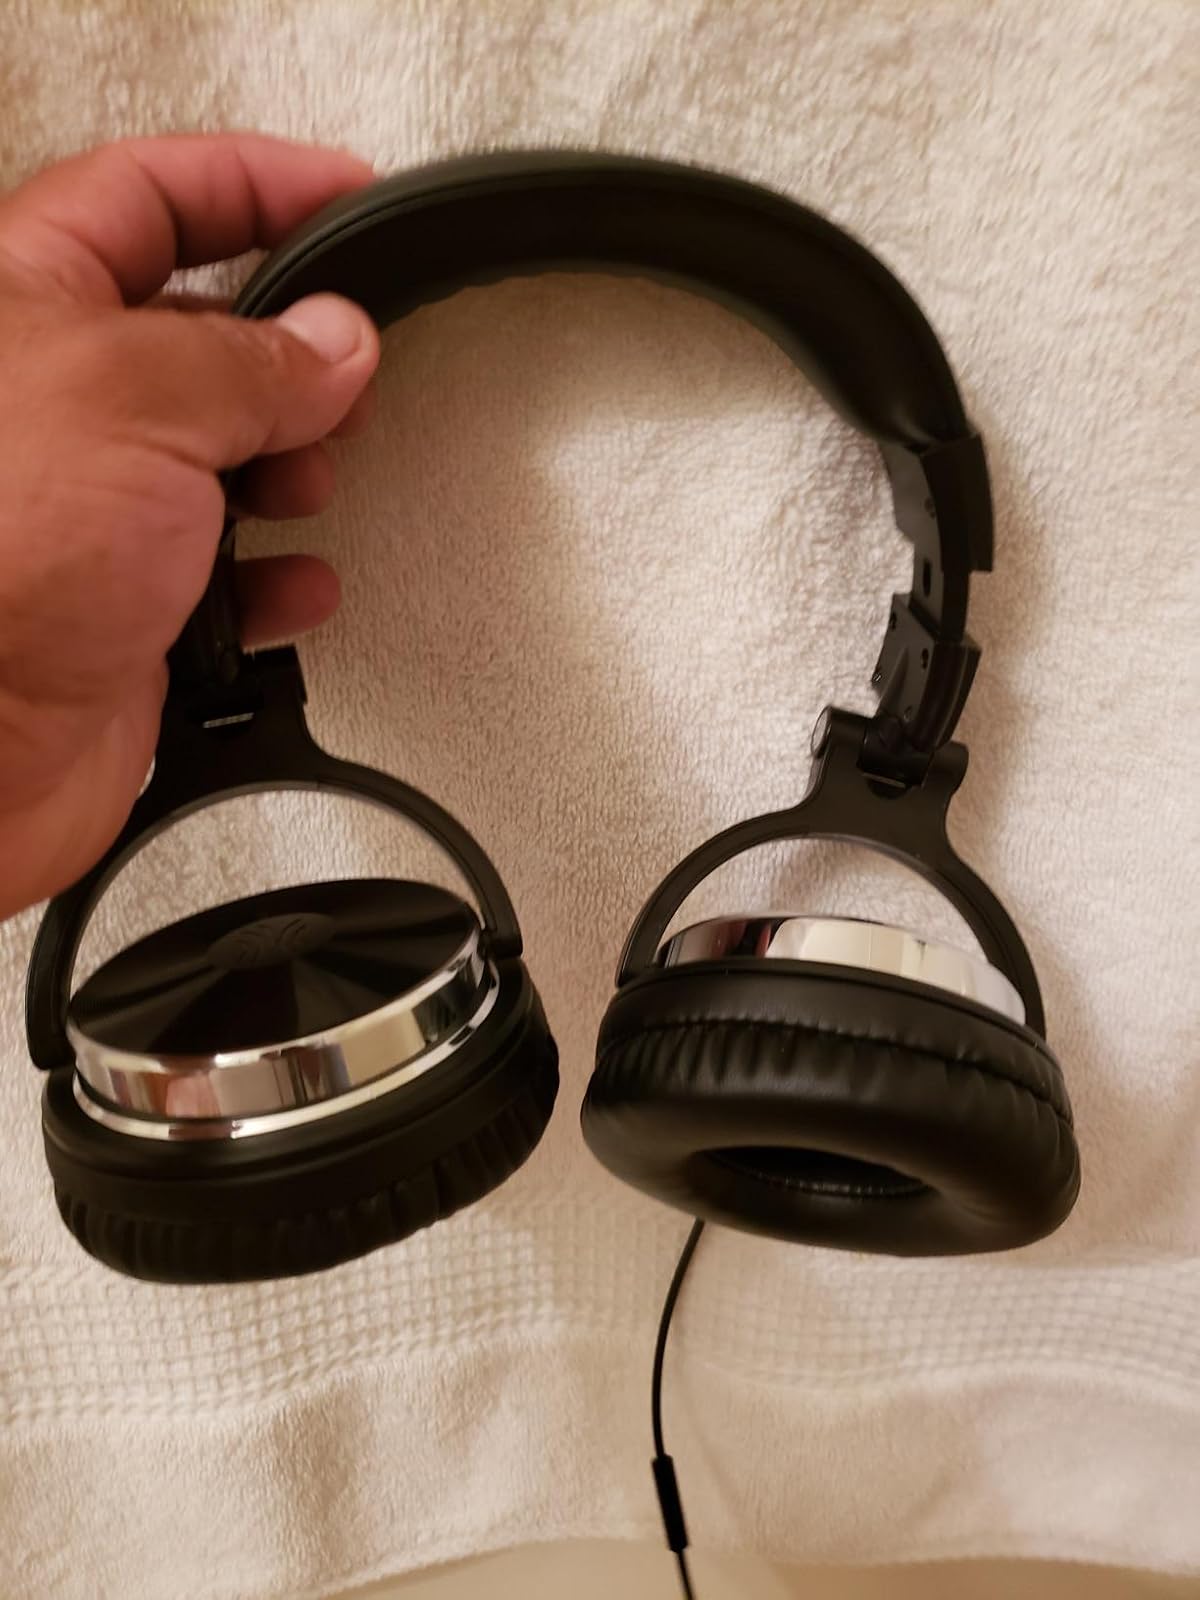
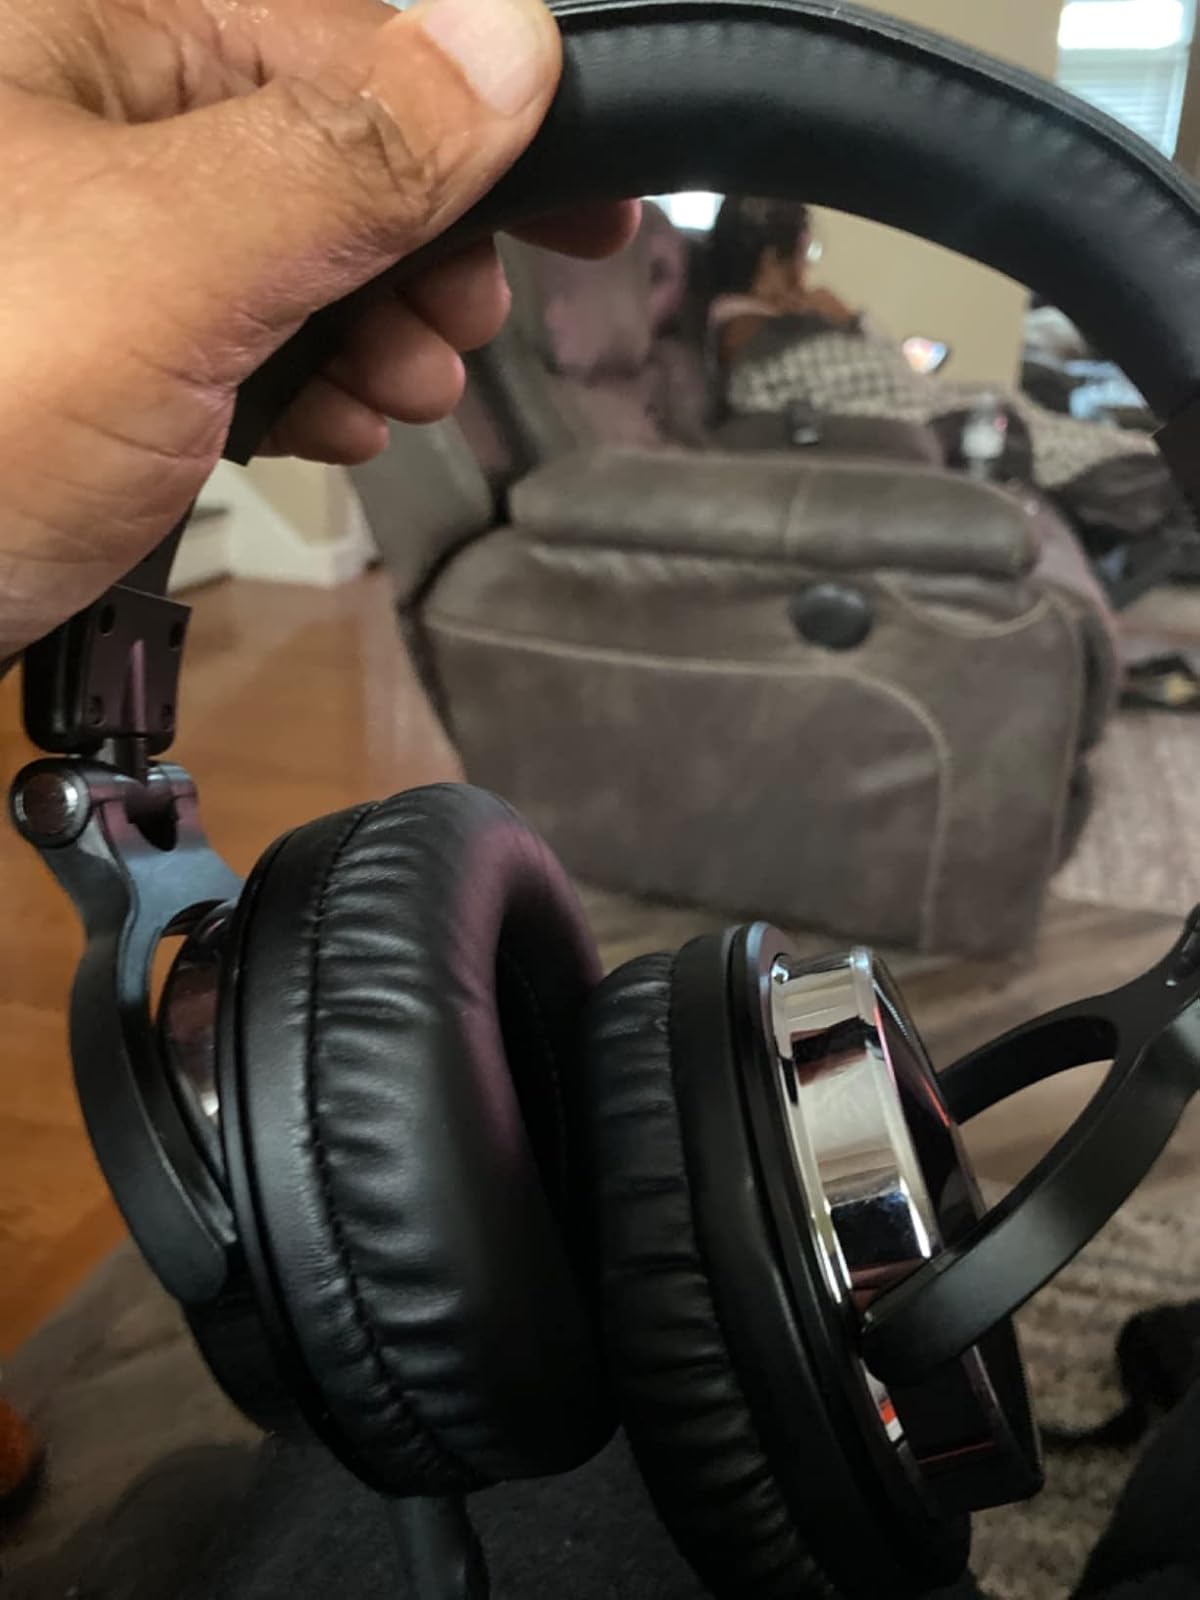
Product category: headphones
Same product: yes